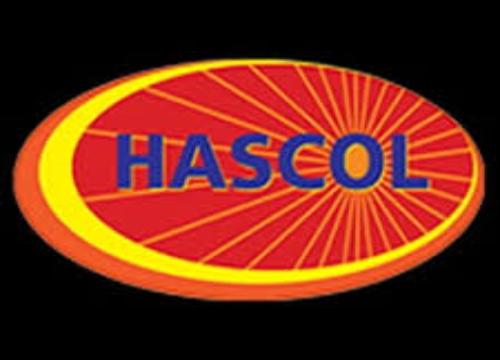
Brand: Hascol Petroleum
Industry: Transportation